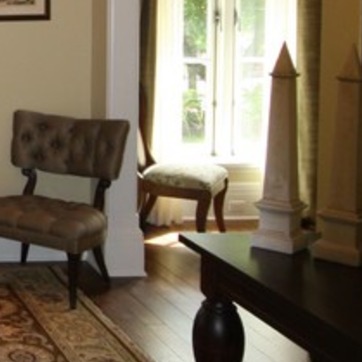
Material: leather